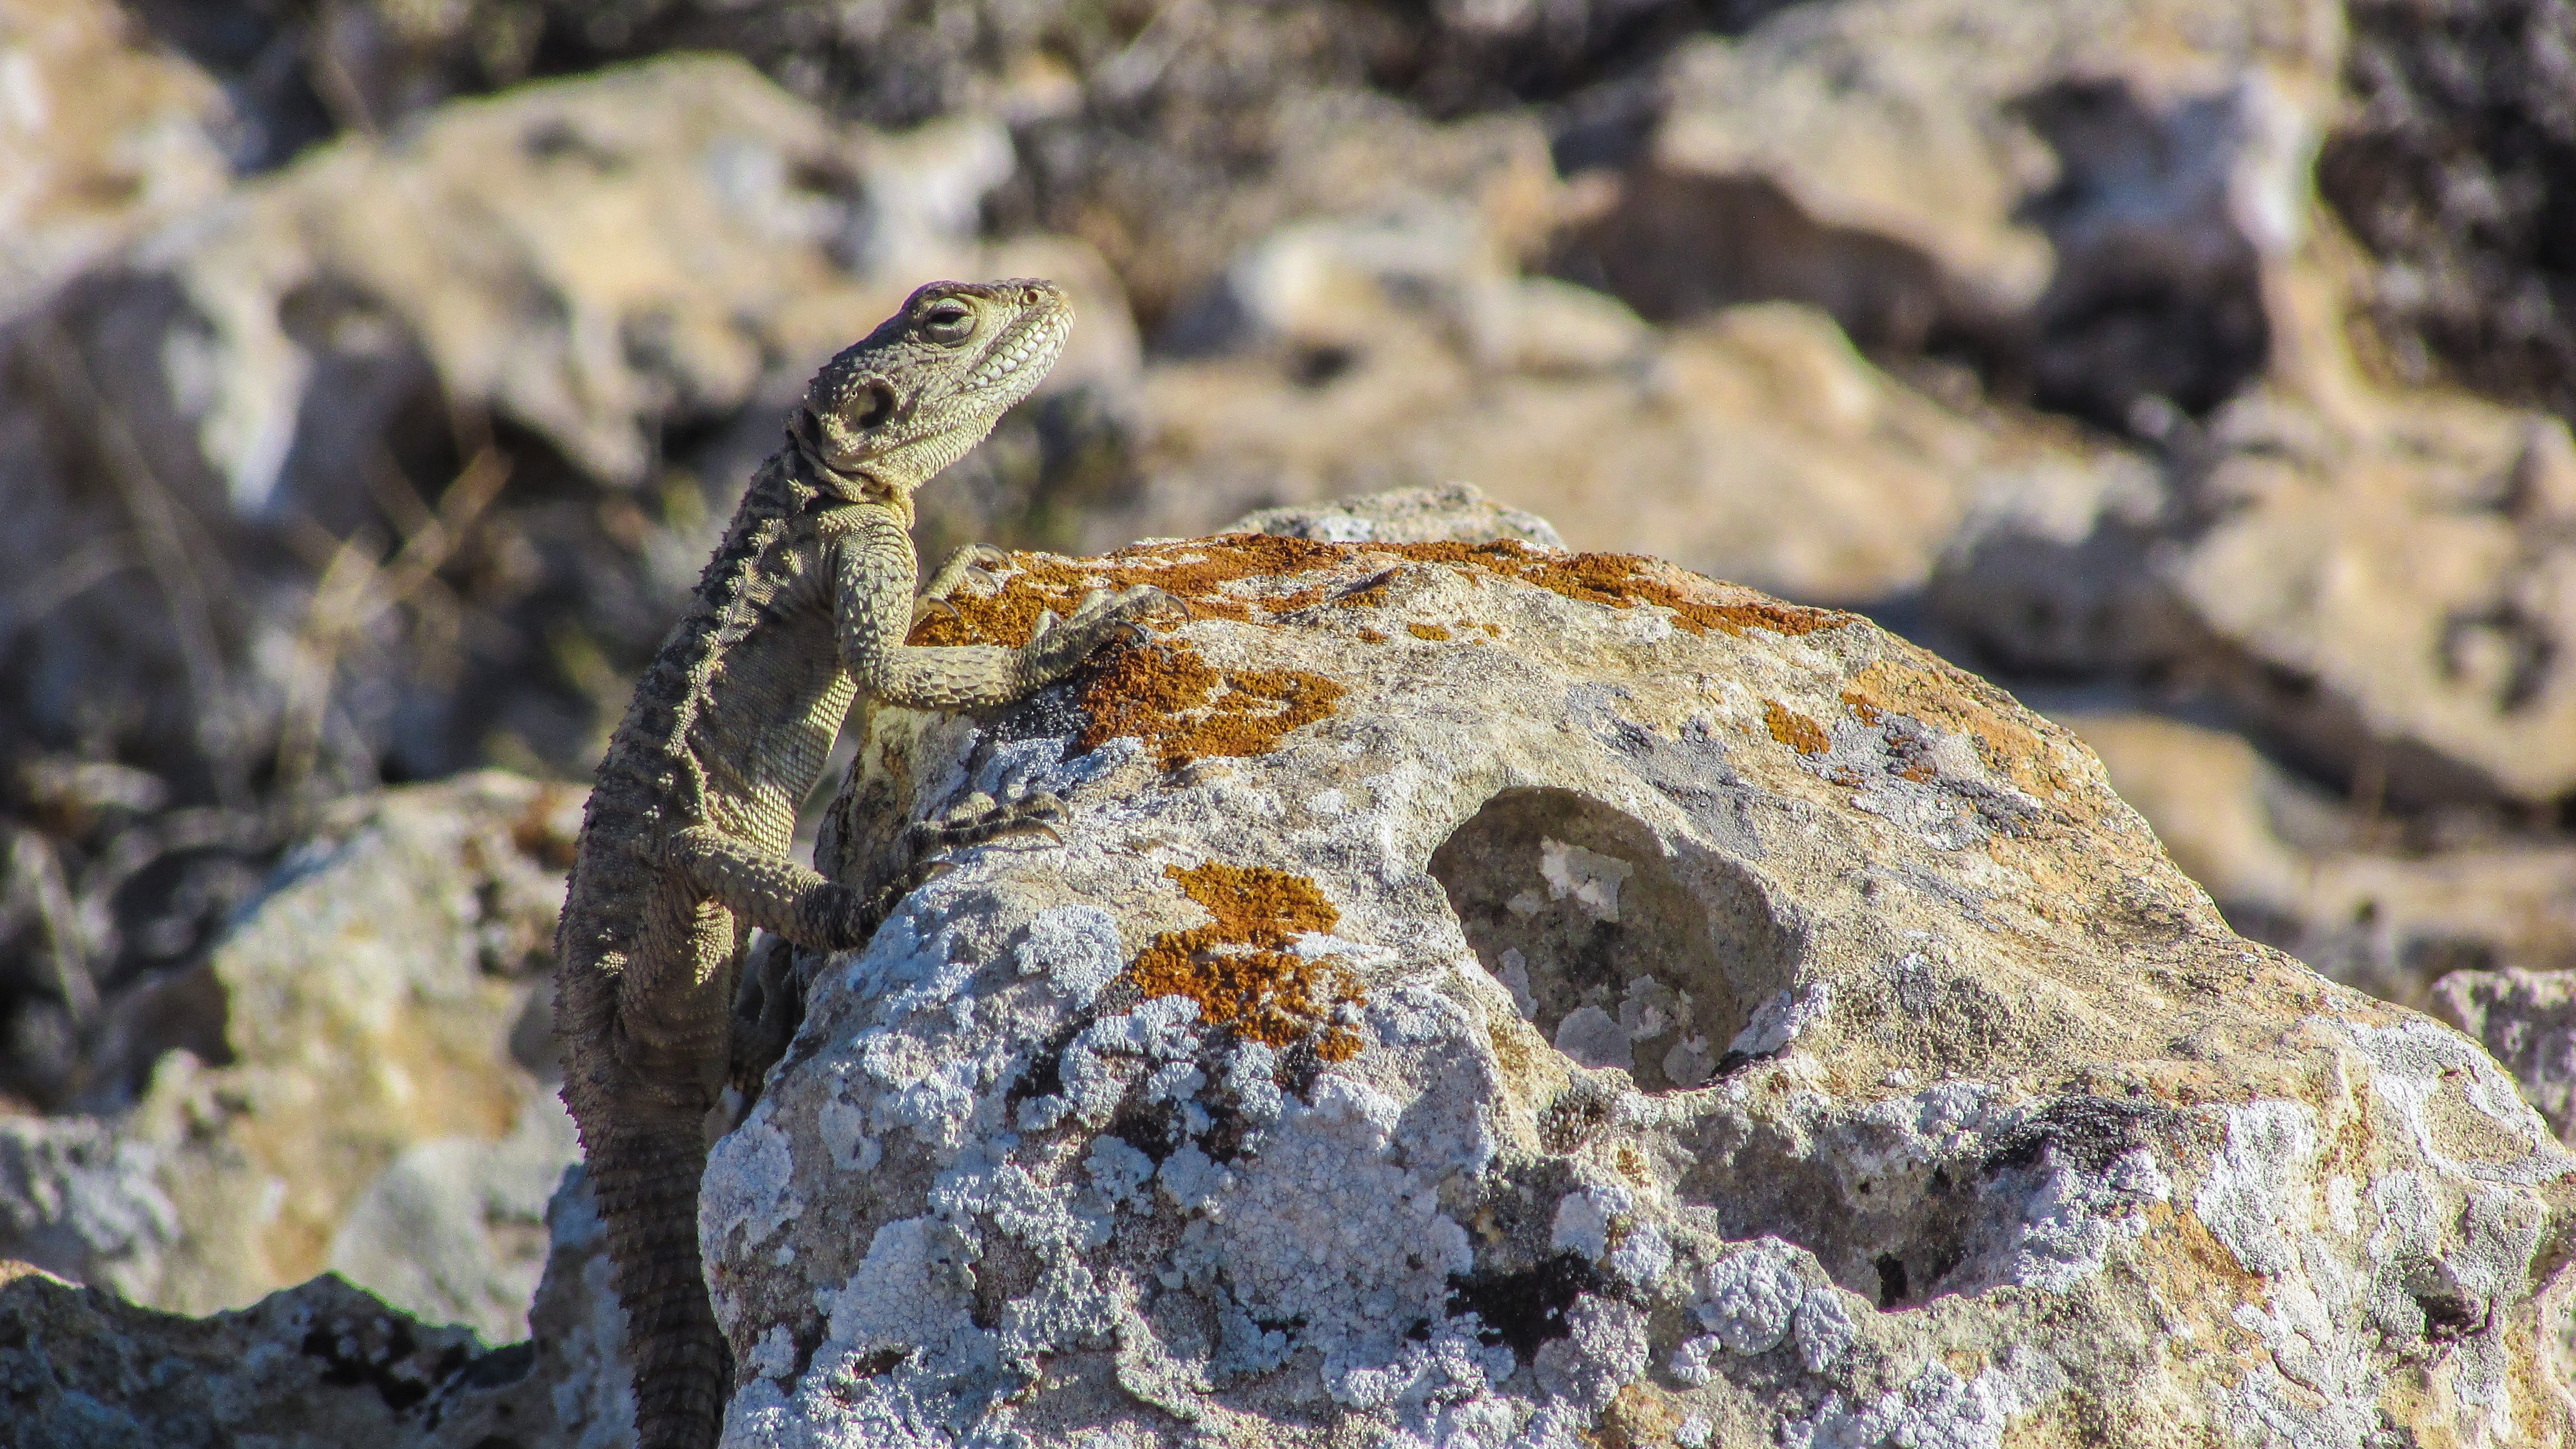
nature, rock, animal, wildlife, reptile, fauna, lizard, close up, herpetology, vertebrate, adaptation, species, cyprus, macro photography, kurkutas, scaled reptile